RZA production discography

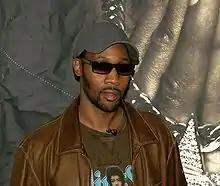
RZA in 2009.

The following list is a discography of production by American hip hop record producer and recording artist the RZA. It includes a list of songs produced, co-produced and remixed by year, artist, album and title.